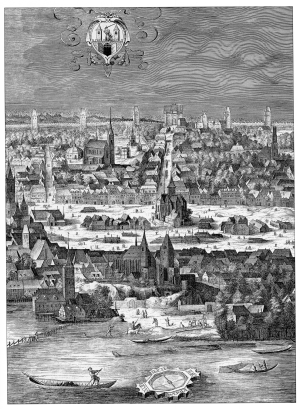
La place Charles est la plus grande place de la République tchèque et une des plus grandes d'Europe. Elle relève administrativement de Prague 2, historiquement à la Nové Město. Le nom actuel, d'après Charles IV, est donné depuis 1848, alors que l'on parlait avant de marché aux bestiaux, ou Viehmarkt en Allemand.